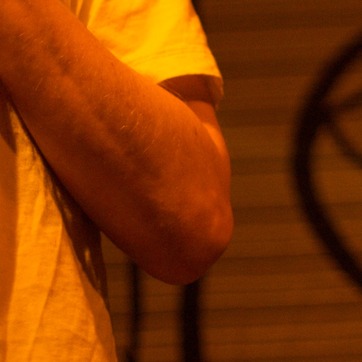
Material: skin